Zumbi Esporte Clube

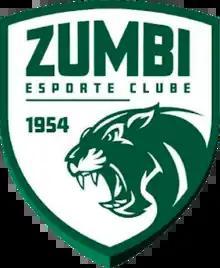

Zumbi Esporte Clube is a Brazilian football club based in União dos Palmares, Alagoas. It competes in the Campeonato Alagoano Segunda Divisão, the second division of the Alagoas state football league.